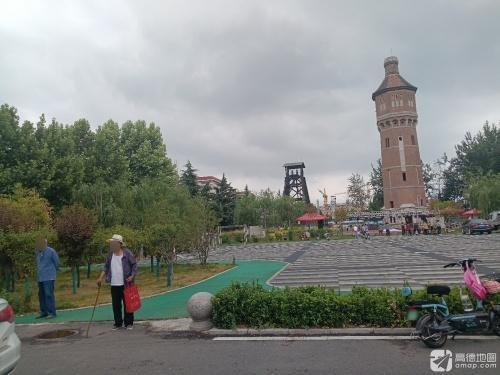
地标名称：皇冠塔
所在城市：石家庄市·井陉矿区